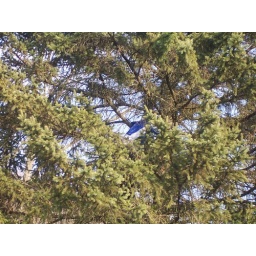
The Boyf (in a blue shirt) up in a tree at his friend's house retreiving afootball that was punted poorly.